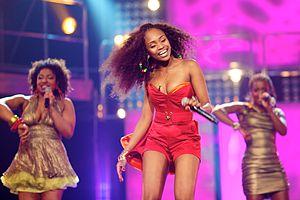
La Norvège participe au Concours Eurovision de la chanson, depuis sa cinquième édition, en 1960, et l’a remporté à trois reprises : en 1985, 1995 et 2009.